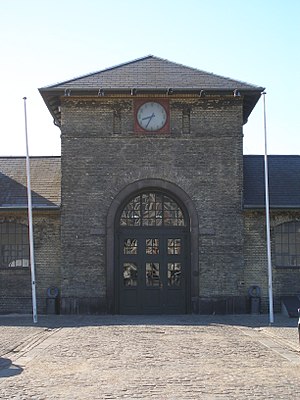
Øksnehallen
Indgang til Øksnehallen fra Kvægtorvet
Øksnehallen ligger i den Brune kødby i København med indgang fra Kvægtorvet, der støder op til Halmtorvet.